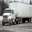
Label: truck